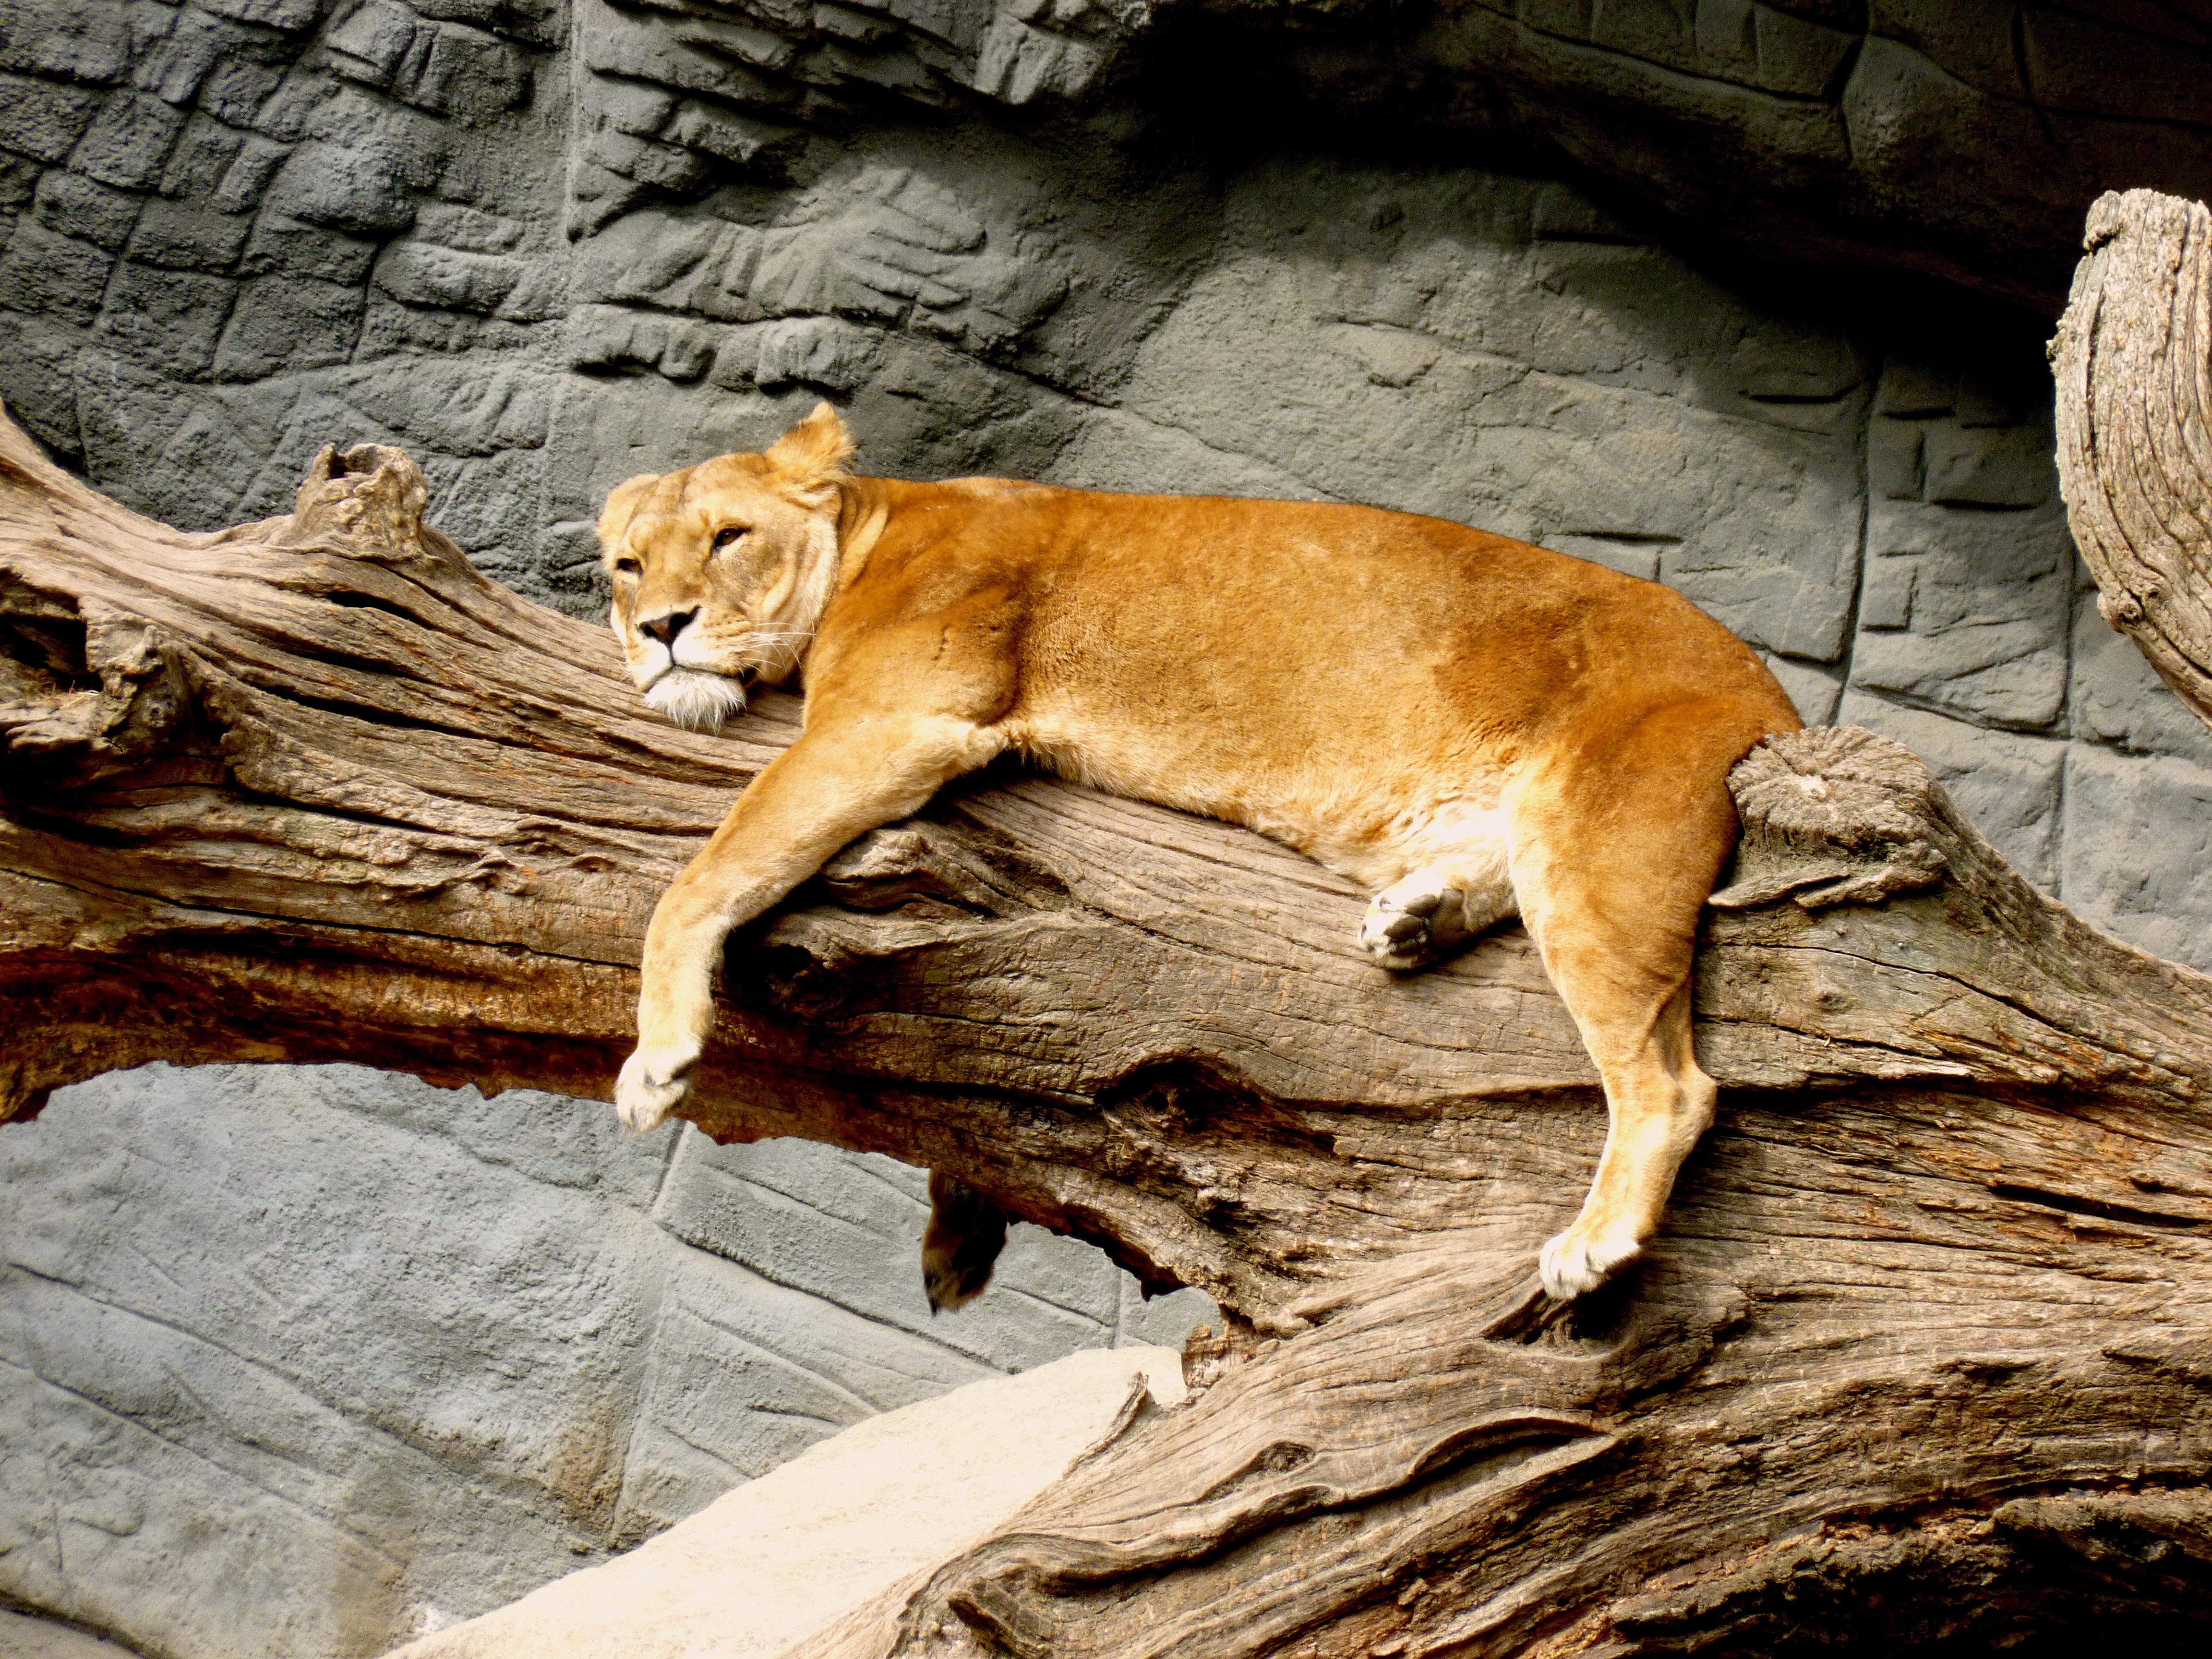
nature, branch, animal, wildlife, zoo, cat, mammal, predator, fauna, lion, lioness, big cat, sleepy, creature, wildcat, relaxed, cougar, puma, lion females, big cats, street dog, cat like mammal